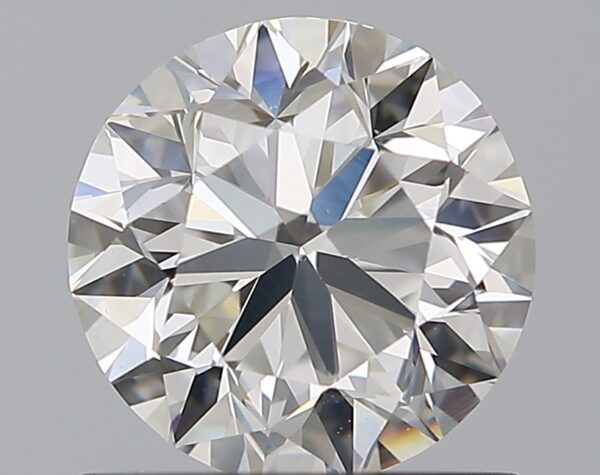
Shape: round
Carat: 1
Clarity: VS1
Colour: H
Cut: VG
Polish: EX
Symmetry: VG
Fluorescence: N
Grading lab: GIA
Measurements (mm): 6.17 x 6.26 x 4.02